The Raising of Lazarus (Sebastiano del Piombo)

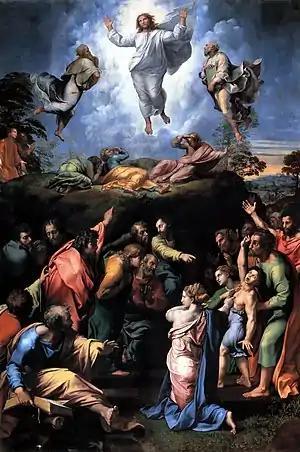
Raphael's "Transfiguration", Vatican Pinacoteca

The Raising of Lazarus is a large altarpiece of 1517–1519 by the Italian High Renaissance artist Sebastiano del Piombo, for which Michelangelo supplied drawings for some figures. Intended for Narbonne Cathedral in France, it is now normally in Room 18 of the National Gallery in London, where it is "NG1", the first painting catalogued at the founding of the gallery in 1824.